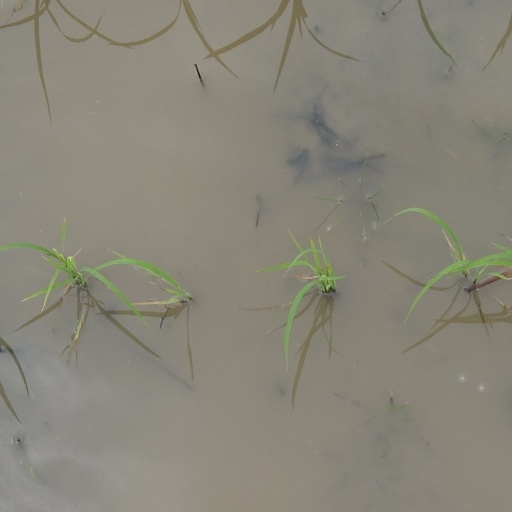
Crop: rice